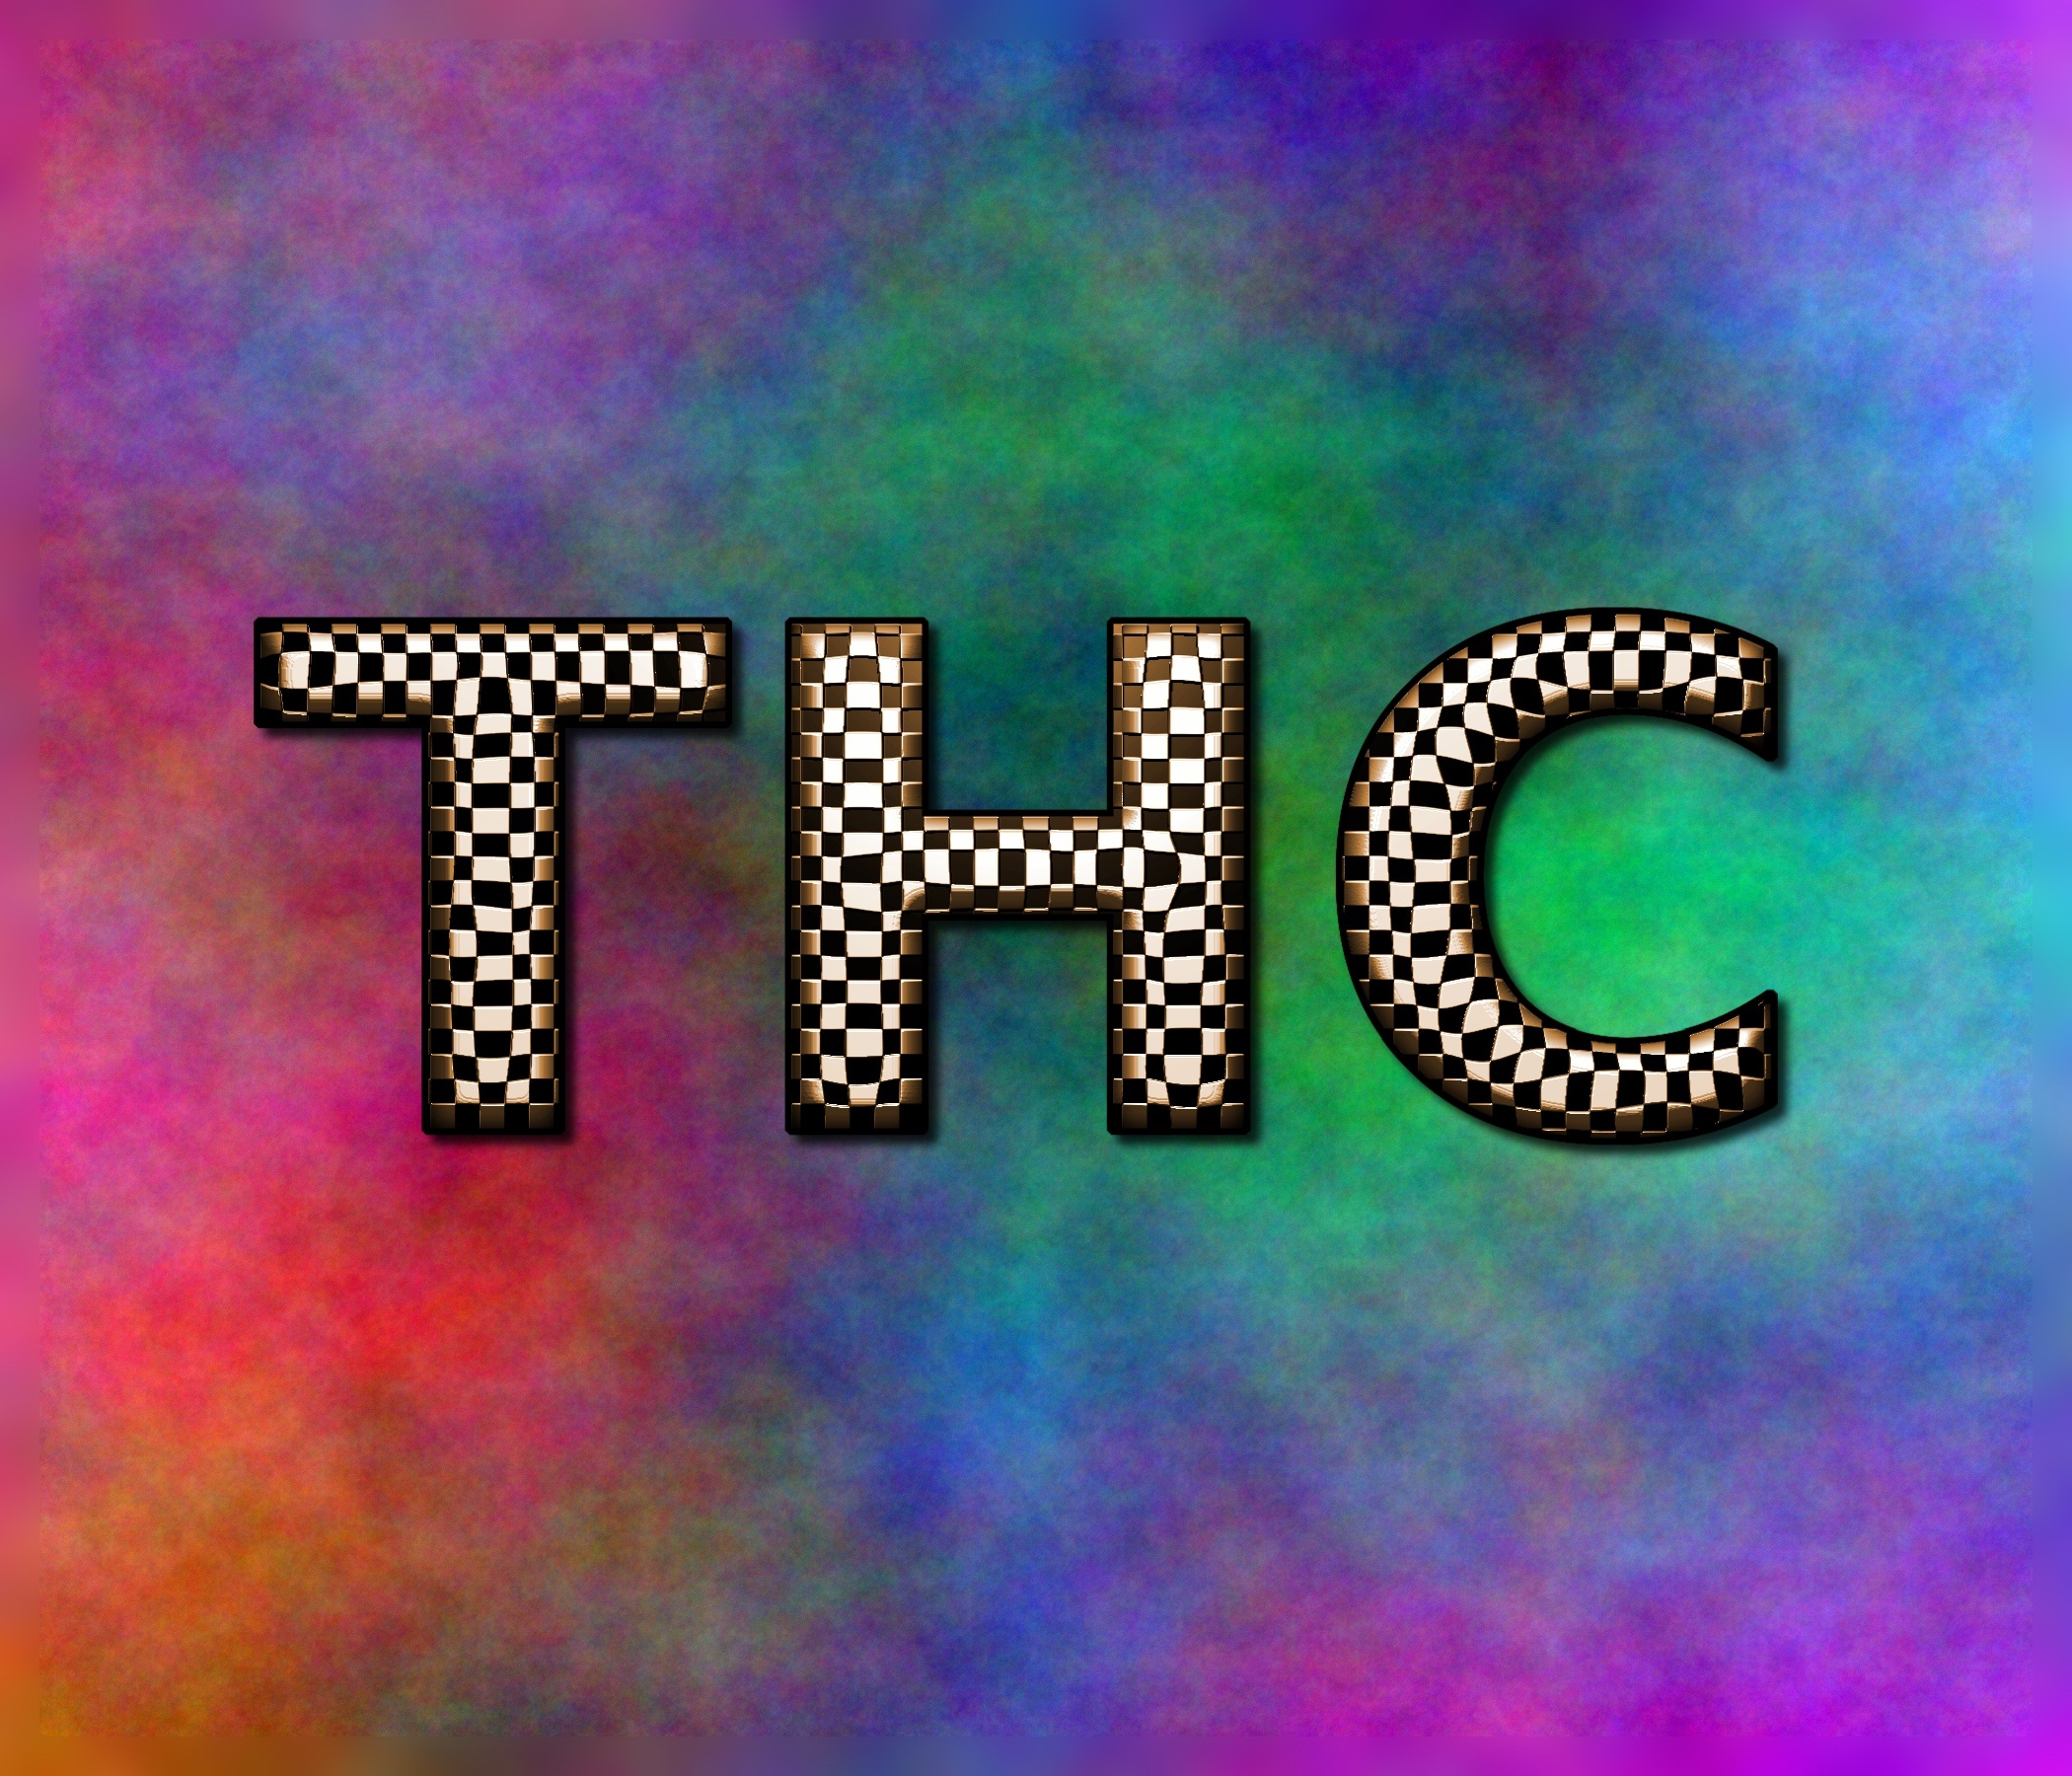
nature, grass, plant, leaf, number, pot, smoke, high, relax, herb, natural, care, agriculture, medicine, health, circle, weed, cultivation, alternative, font, illustration, text, legalize, legal, sativa, bud, medical, marijuana, hemp, herbal, joint, cannabis, ganja, recreational, hashish, thc, tetrahydrocannabinol, computer wallpaper